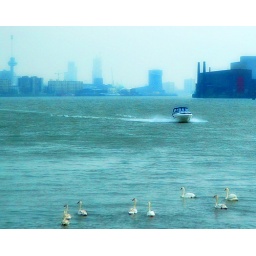
today at the river I saw a swan family and a speedboat which bumped over the water like crazy.